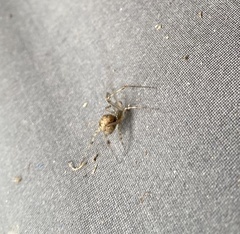
Species: Parasteatoda_tepidariorum